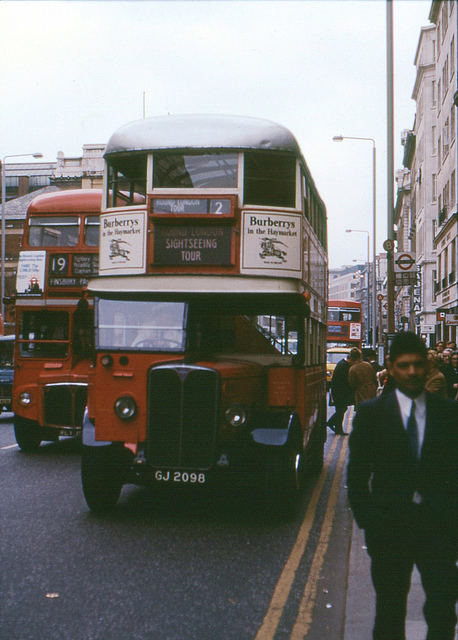
A bus that is sitting on the side of the street.